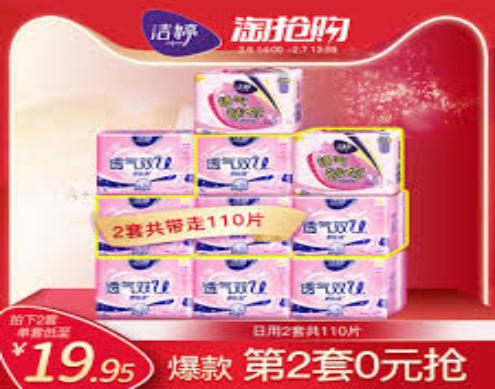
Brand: ladycare
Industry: Necessities